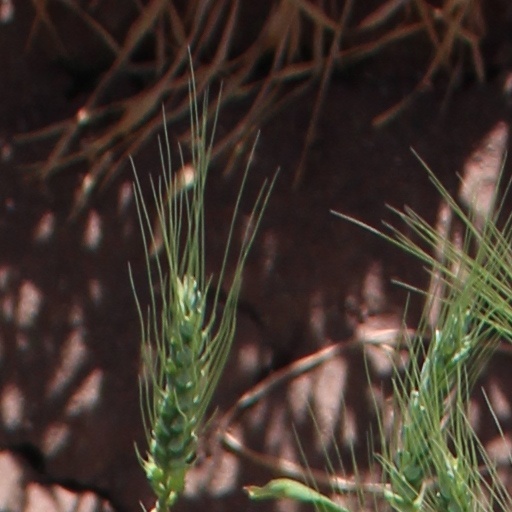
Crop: wheat